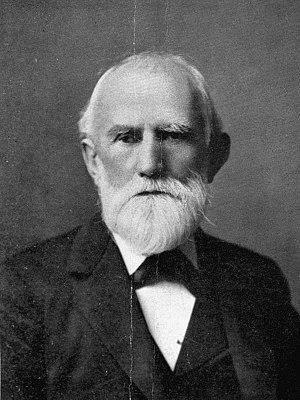
George Washington Scott était un important homme d'affaires de Floride, propriétaire de plantations et officier militaire dans l'armée des Confédérés durant la Guerre de Sécession.